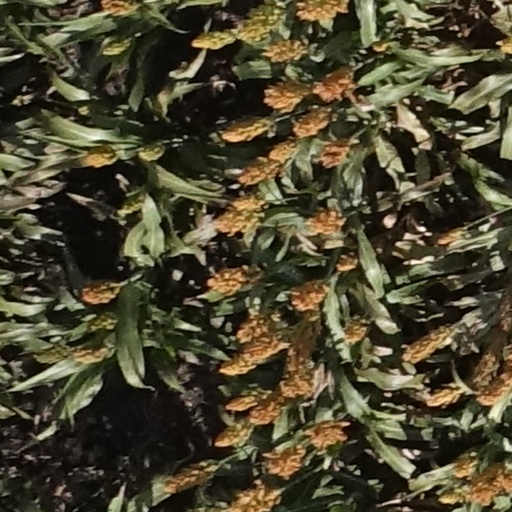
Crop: sorghum